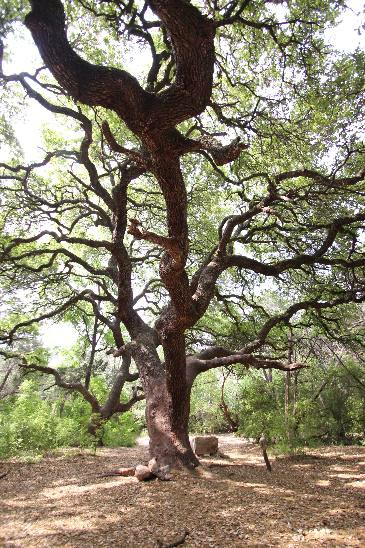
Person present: No